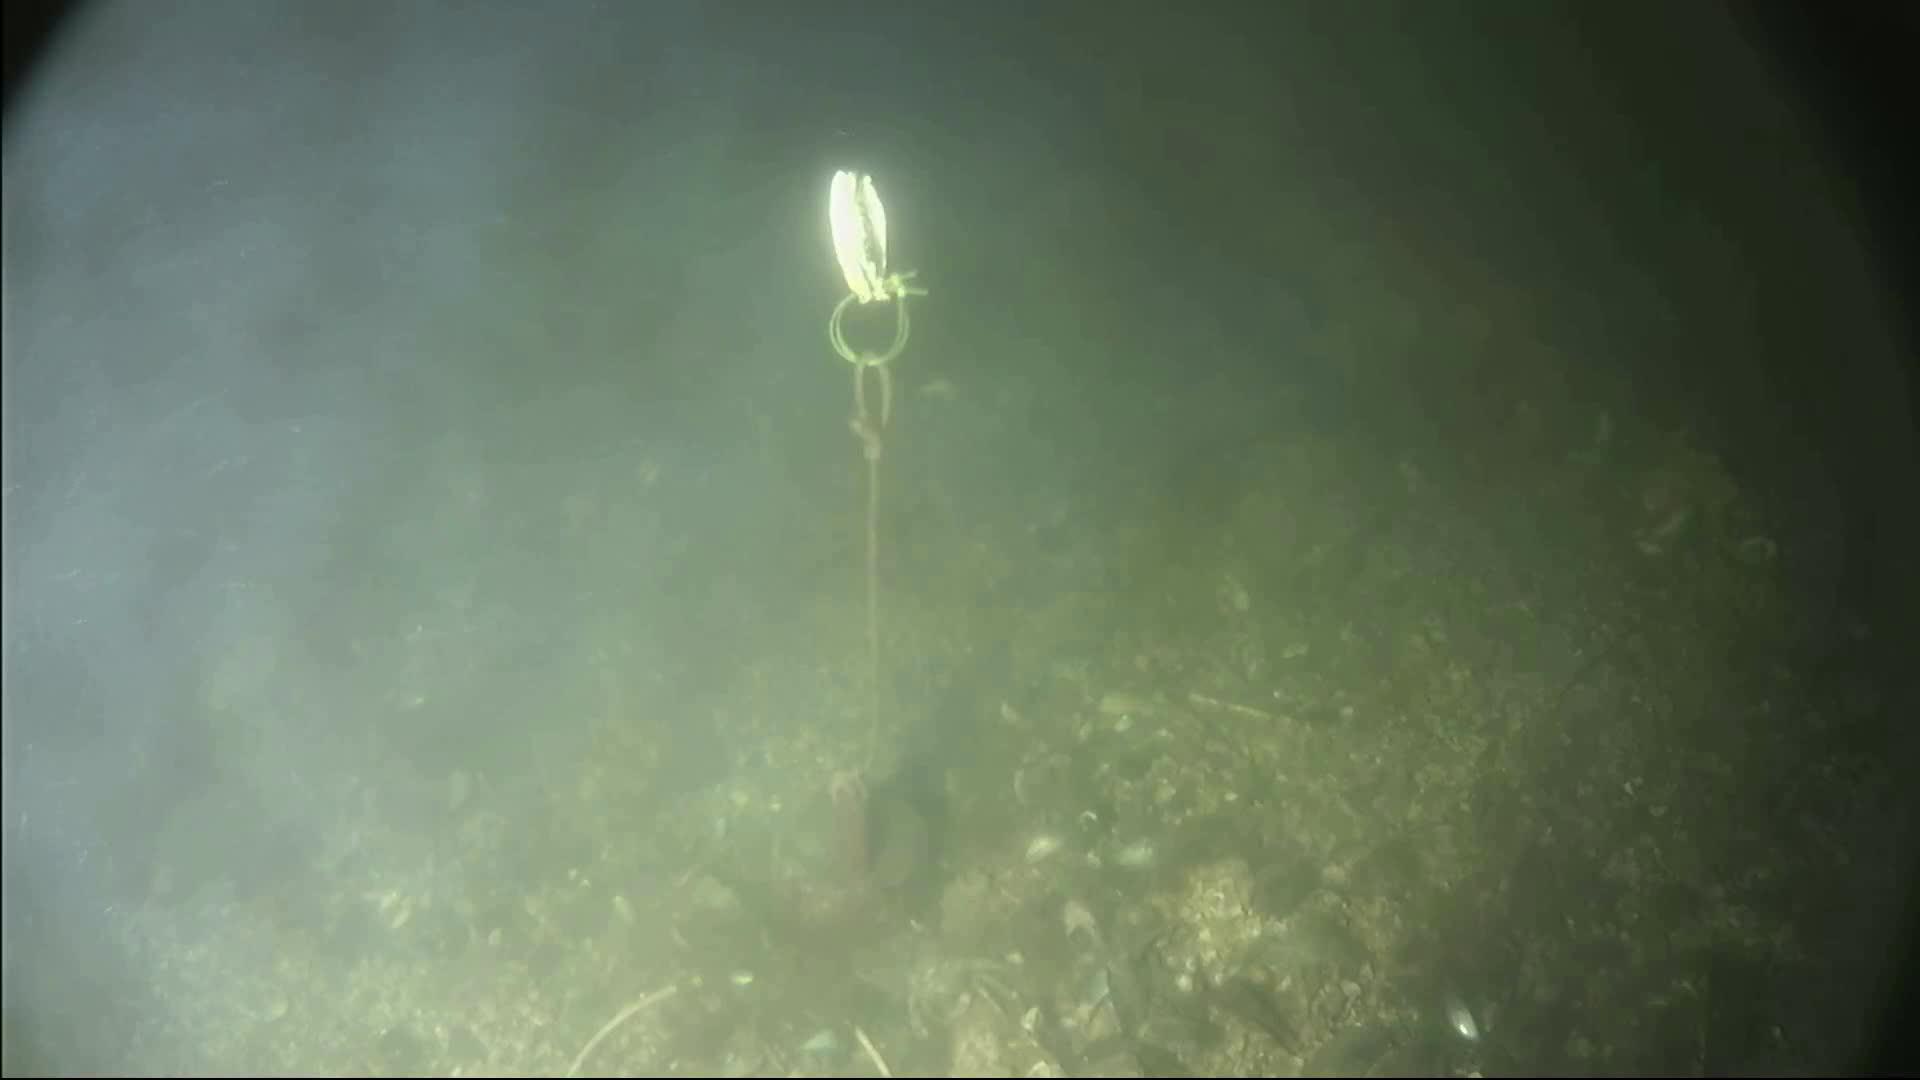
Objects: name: crab